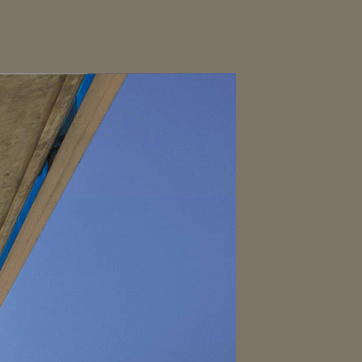
Material: sky